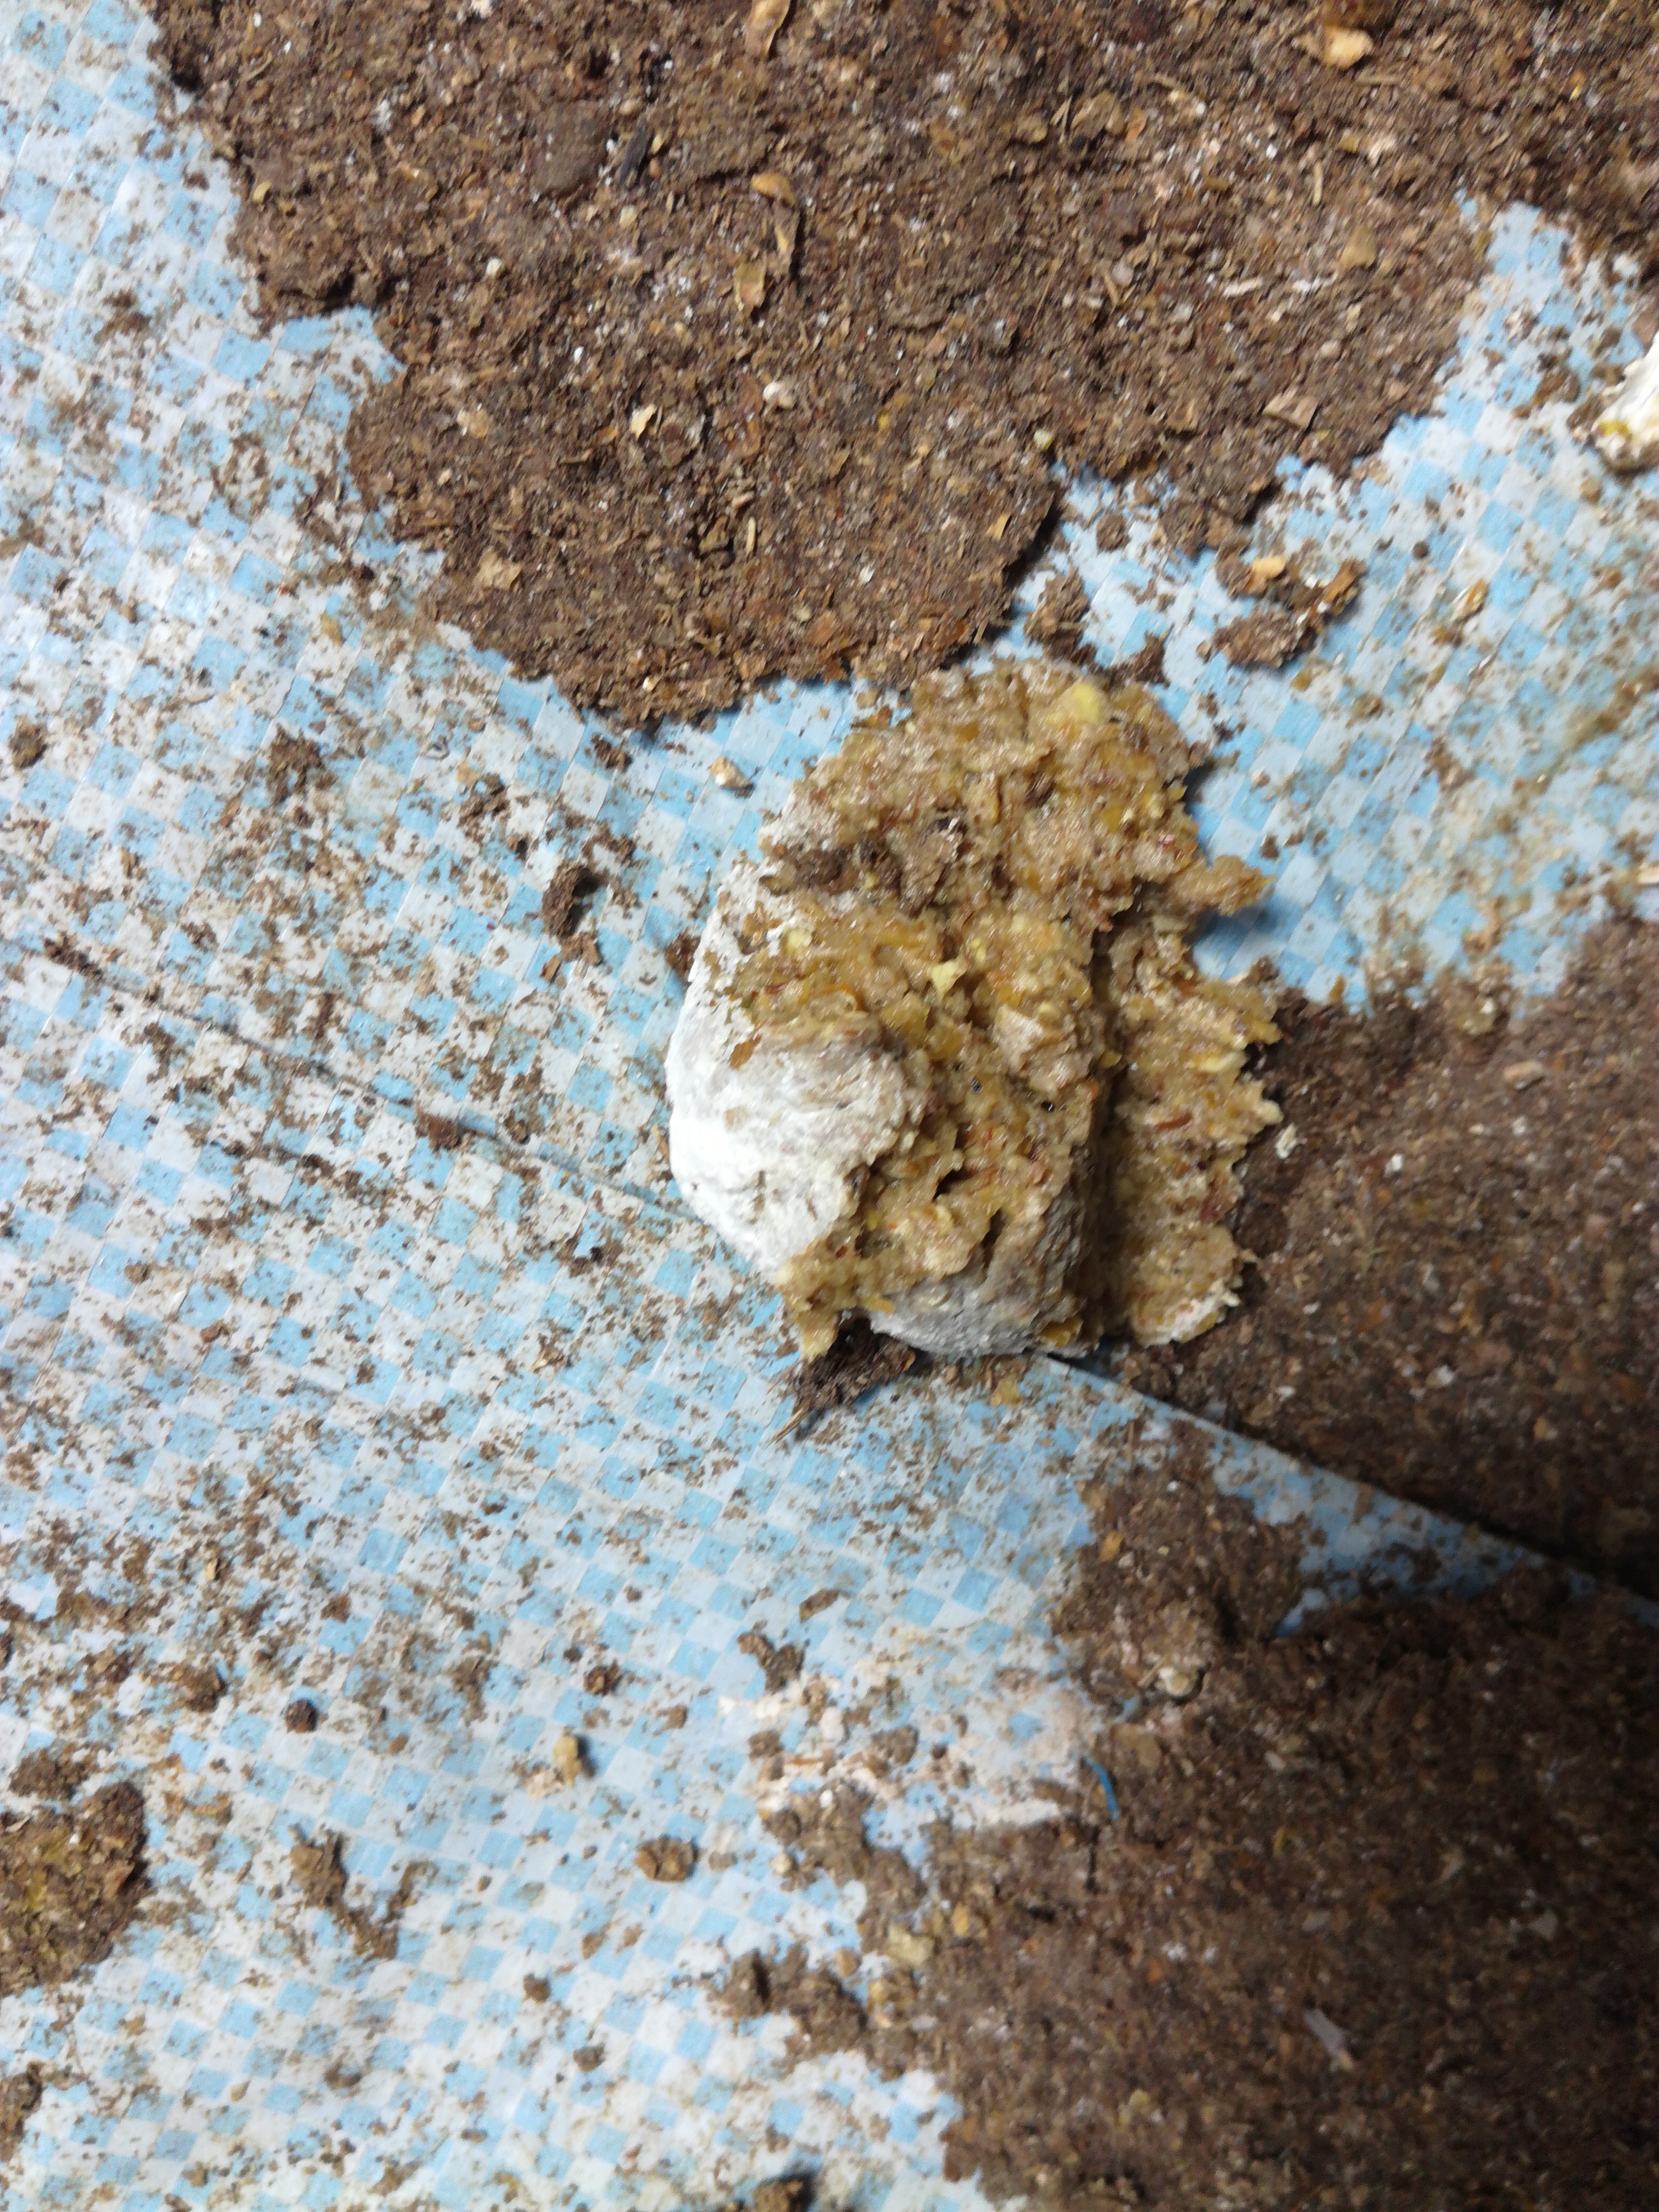
PCR-confirmed diagnosis: Healthy